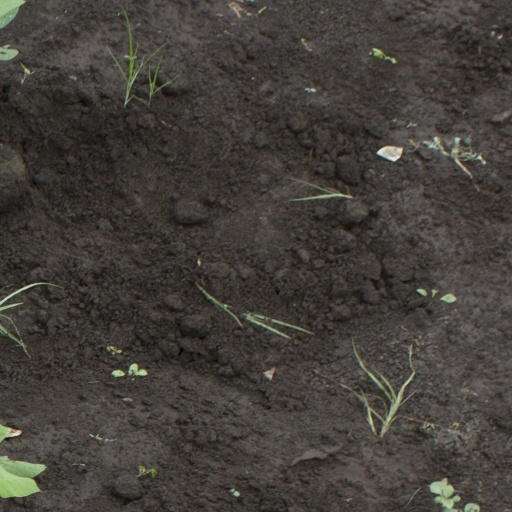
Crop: soybean